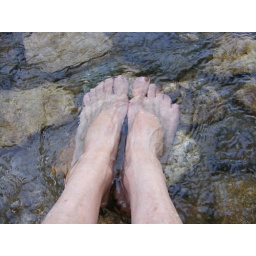
Aaah! Resting our feet in the icy cold water of the river after completing the ascent &amp;amp; descent of the mountain.